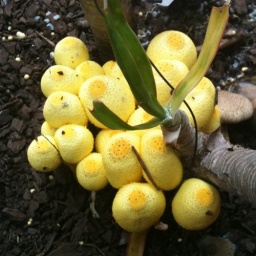
strange yellow mushrooms appearing in the pot plant outside my office window